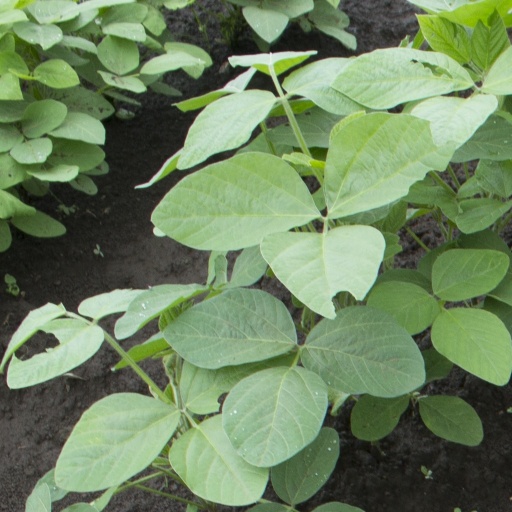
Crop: soybean